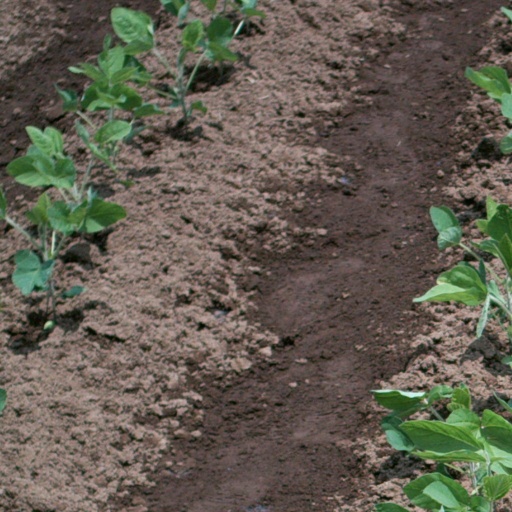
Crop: soybean